Deborah Carlos-Valencia

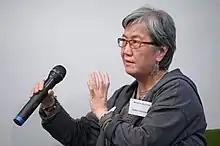
Carlos-Valencia in 2015

Deborah Carlos-Valencia (born ), sometimes written as Deborah Valencia, is a Filipino social worker, feminist, founder of the Kasapi Union, and co-founder of the Melissa Network, an organization that brings together leaders of the established migrant community in Greece.